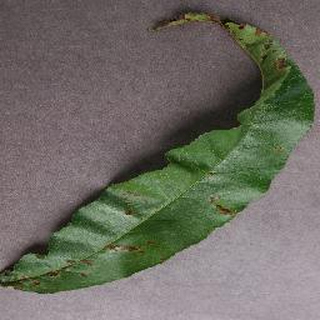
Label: peach_bacterial_spot